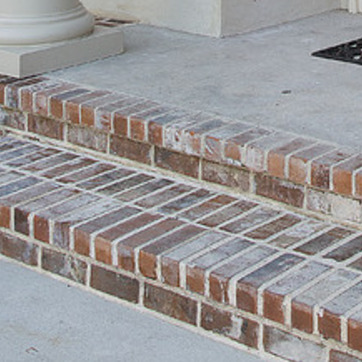
Material: brick